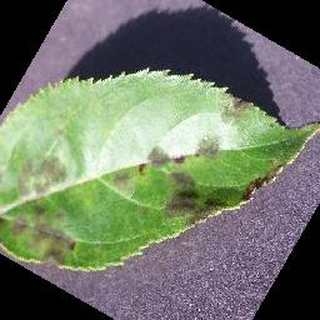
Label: apple_apple_scab